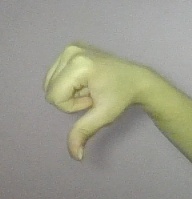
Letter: waw